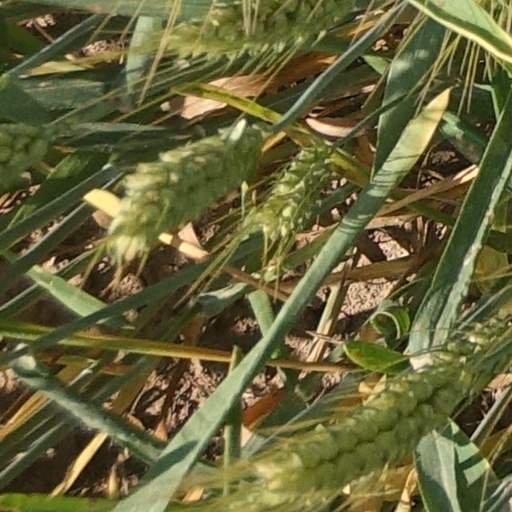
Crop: wheat